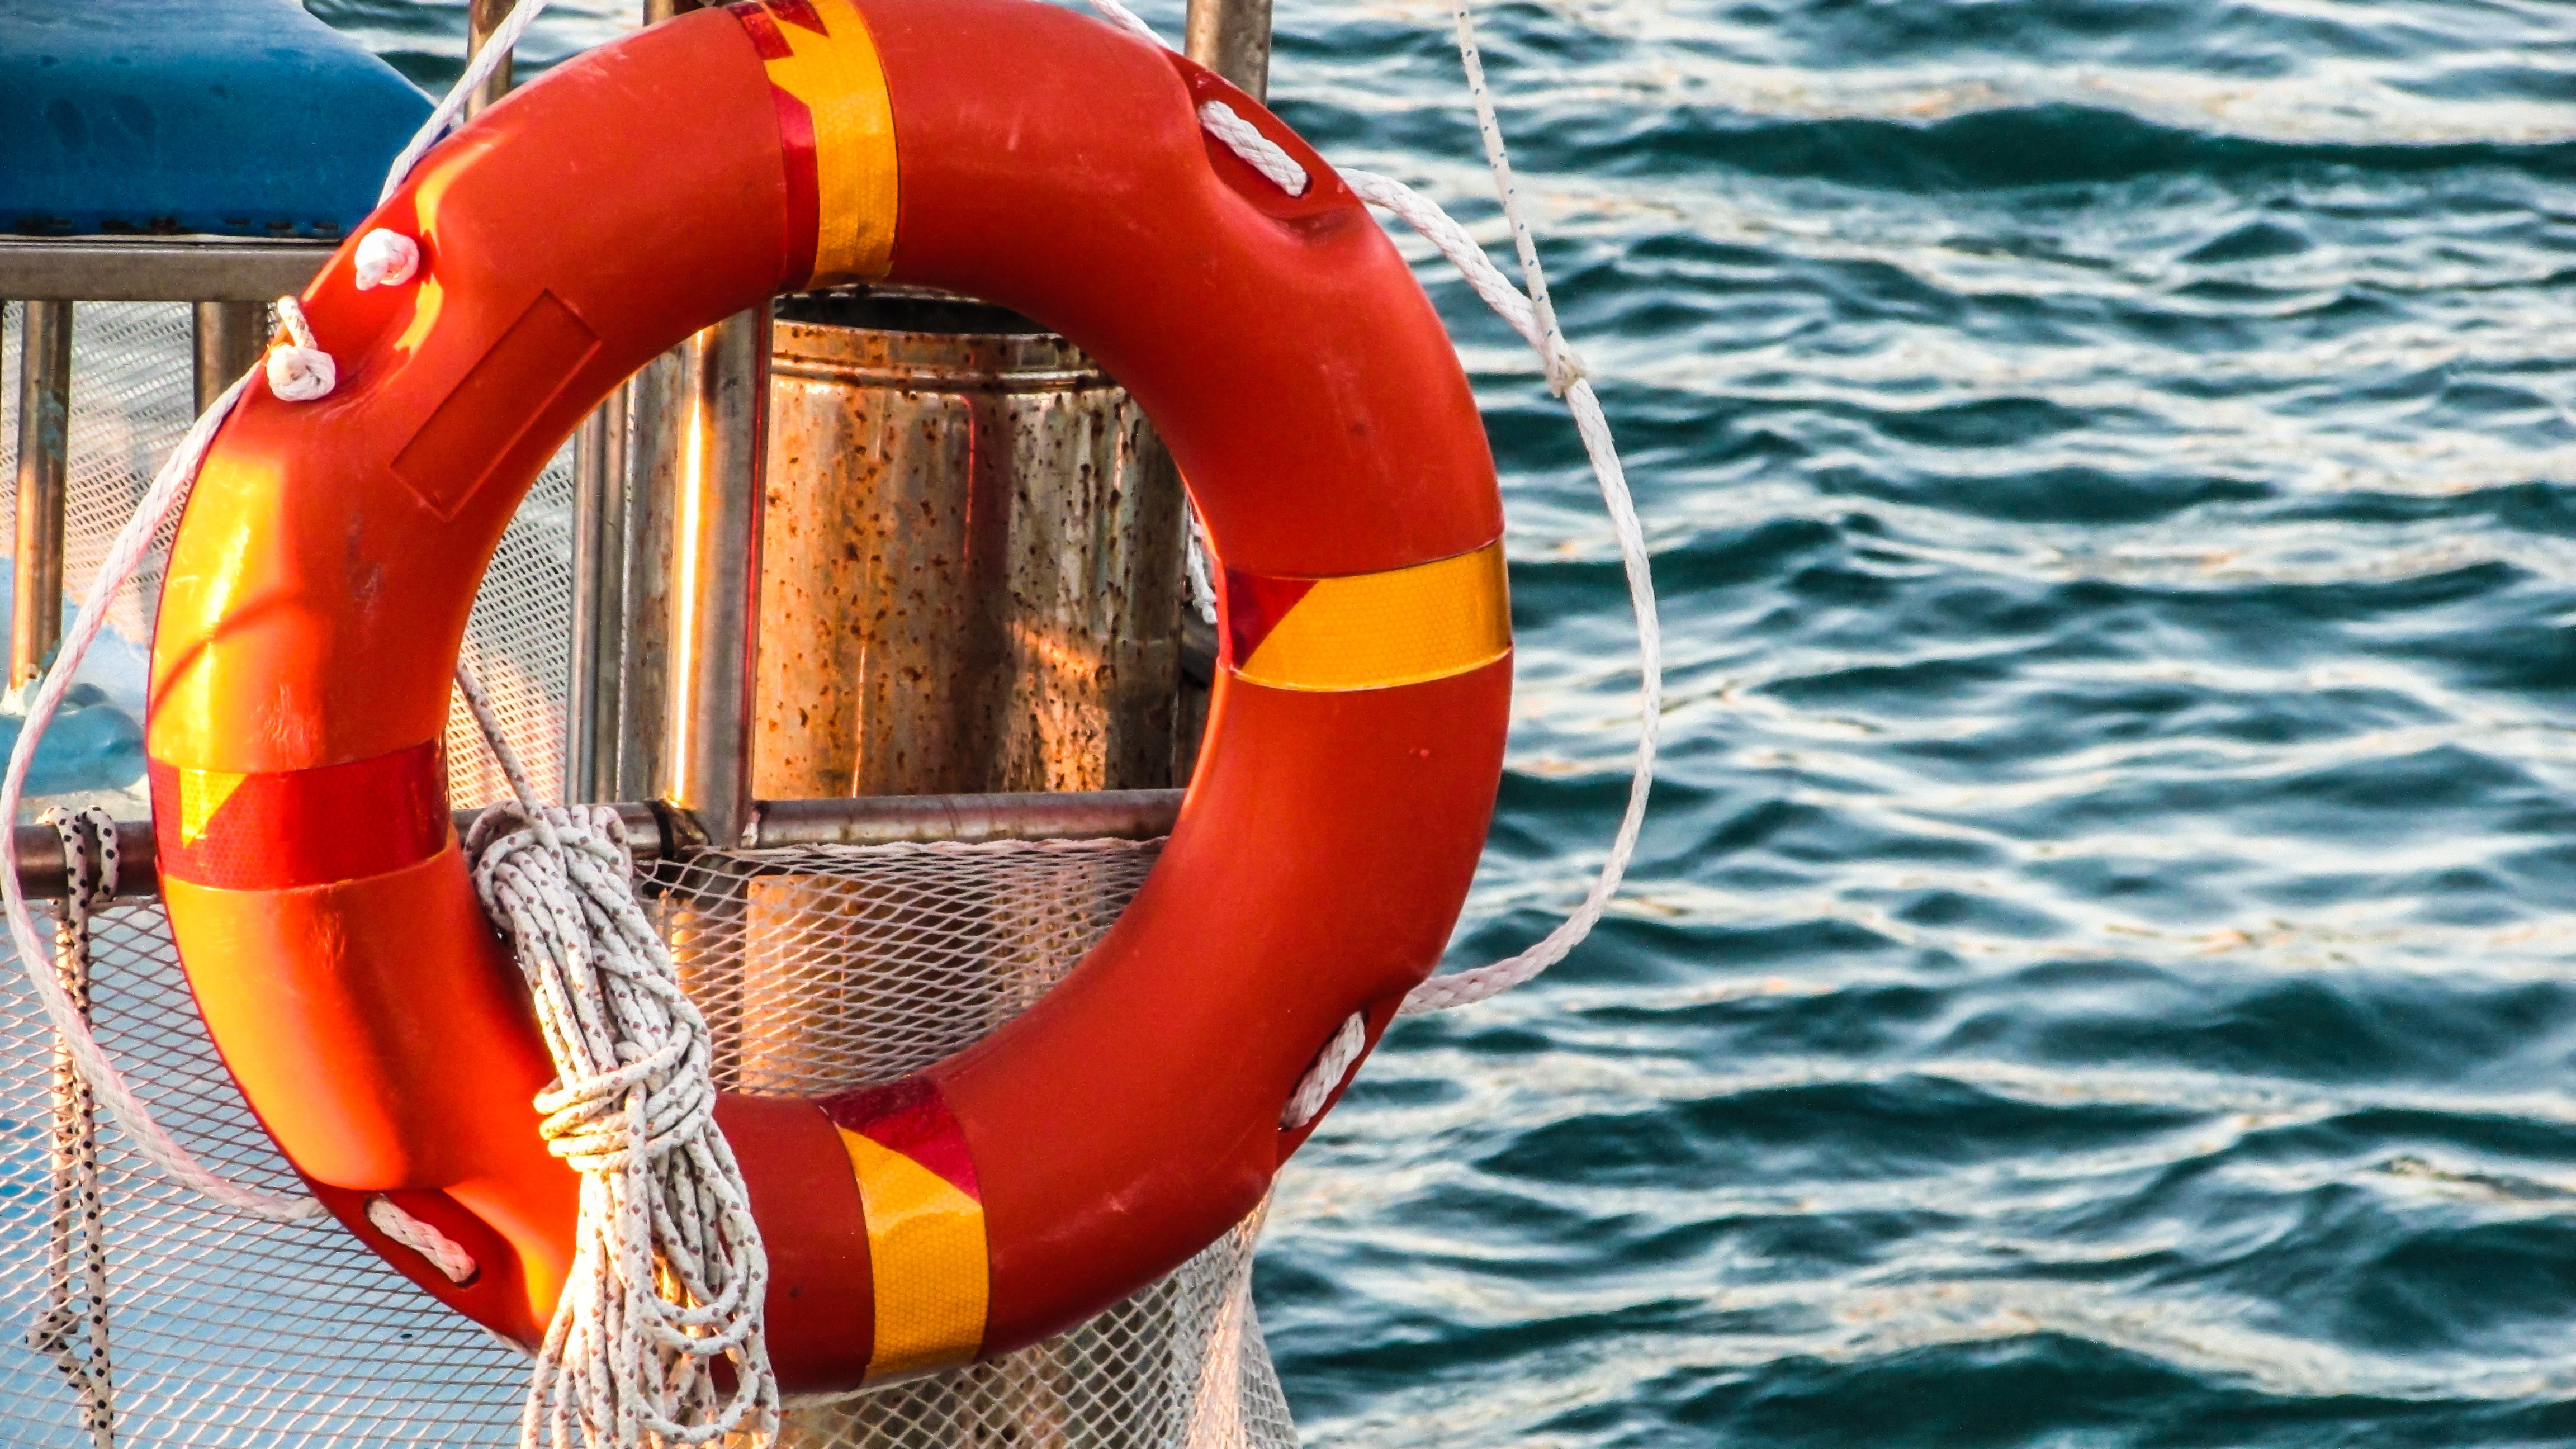
boat, orange, vehicle, equipment, sailing, life preserver, nautical, boating, safety, watercraft, rescue, lifebuoy, inflatable, personal flotation device